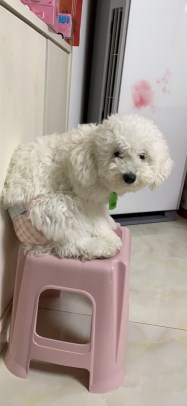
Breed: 3083-n000117-Bichon_Frise